Takarazuka Revue

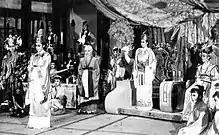
(Xiang Yu and Liu Bang), 1951

Stories based in Japan and modeled on historical accounts or traditional tales are often referred to as or, less frequently, . Among the most common of these adapted to the Takarazuka stage is "The Tale of Genji".